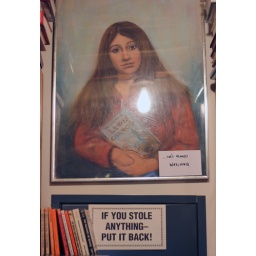
Funny sign in a used book store.